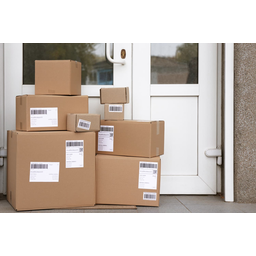
Label: cardboard